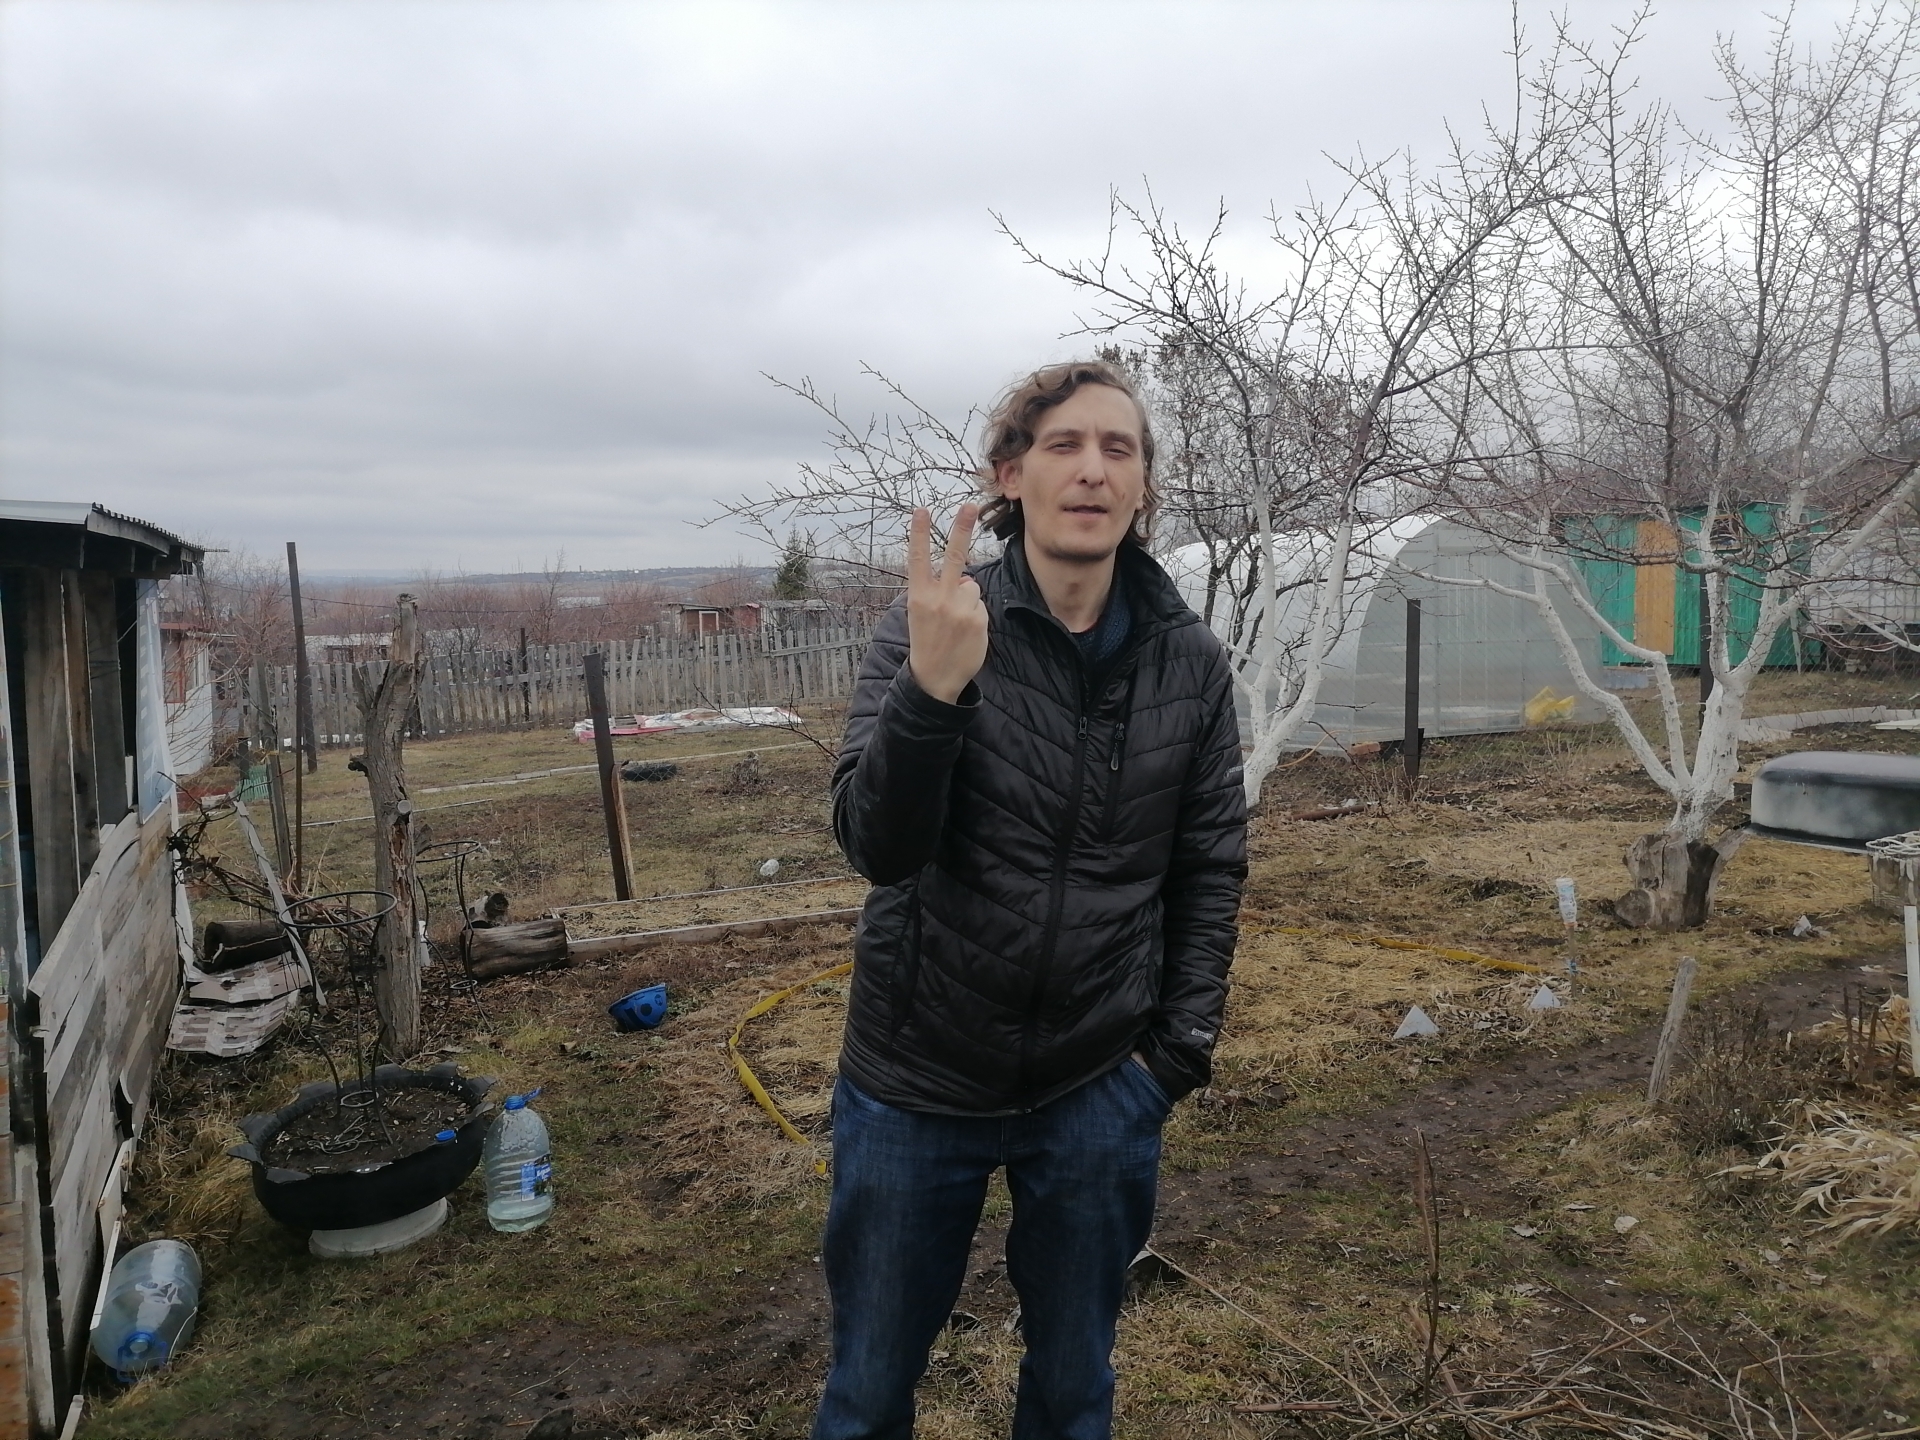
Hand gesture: peace_inverted